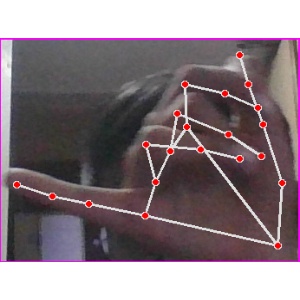
अक्षर: च